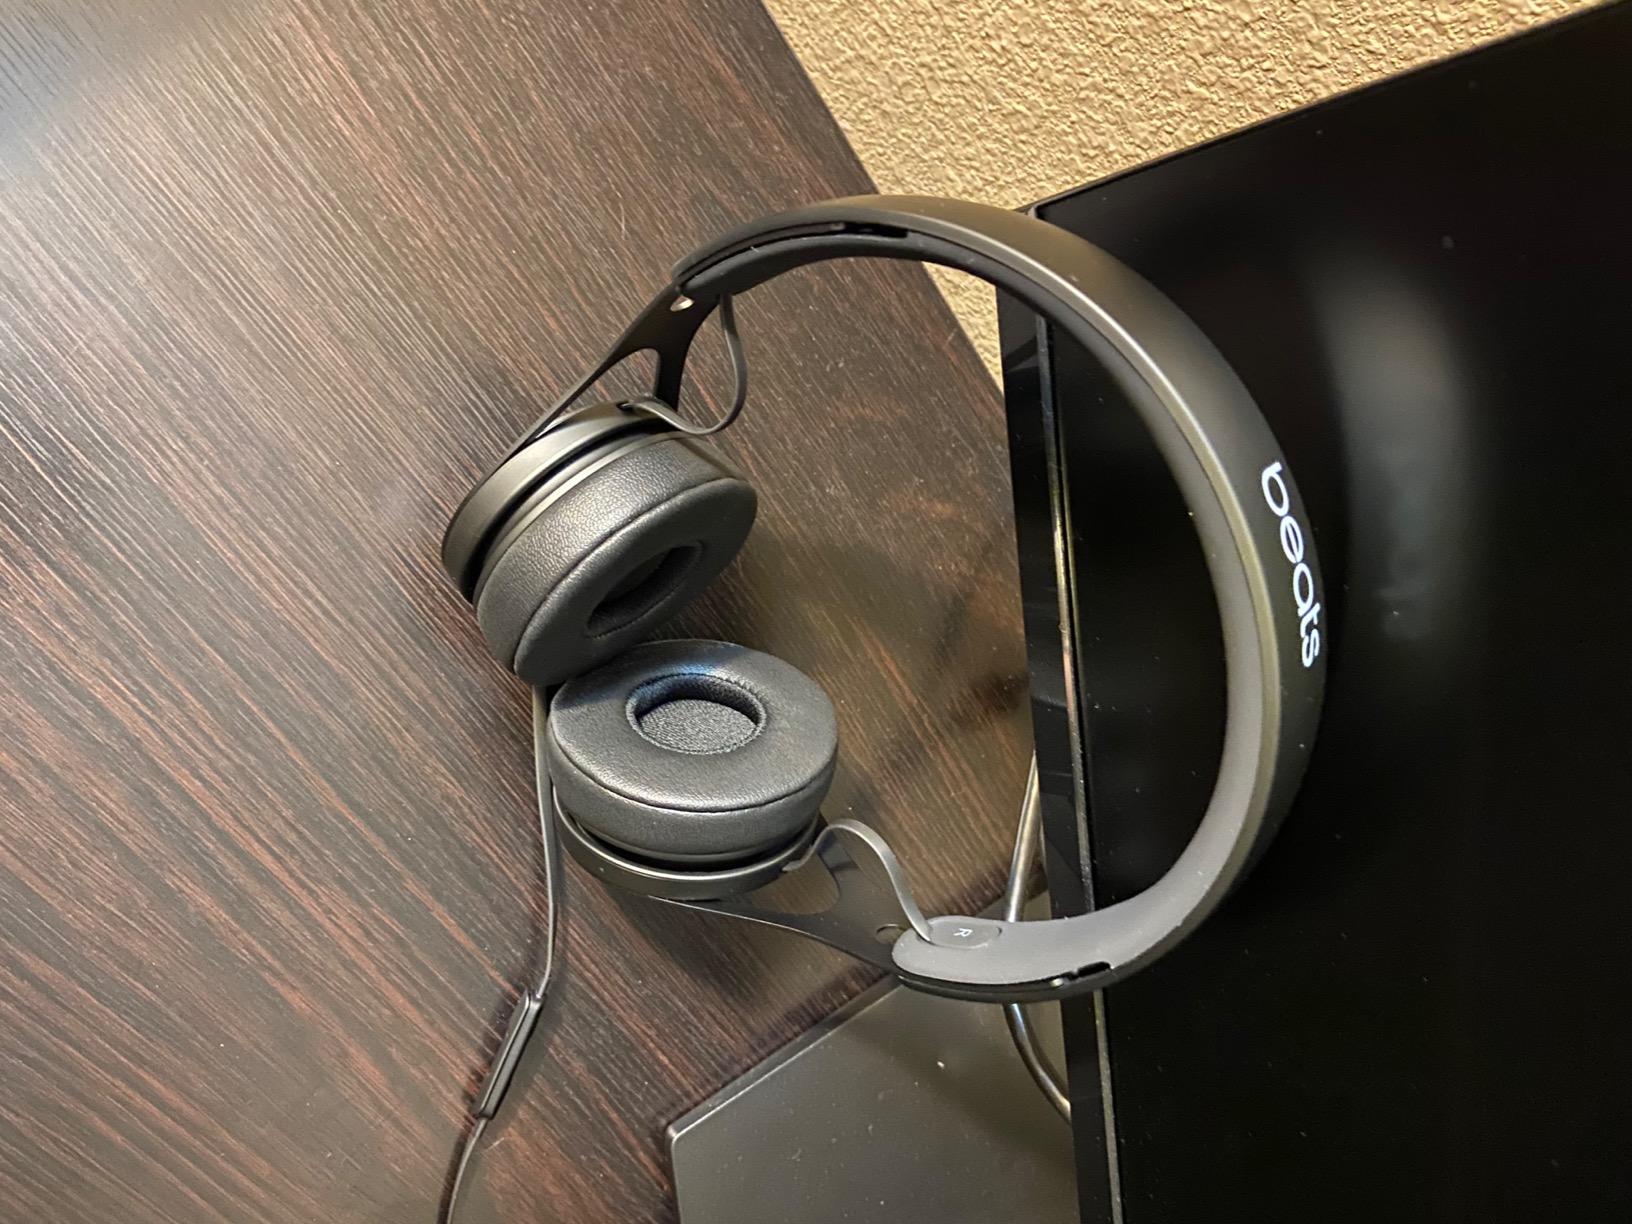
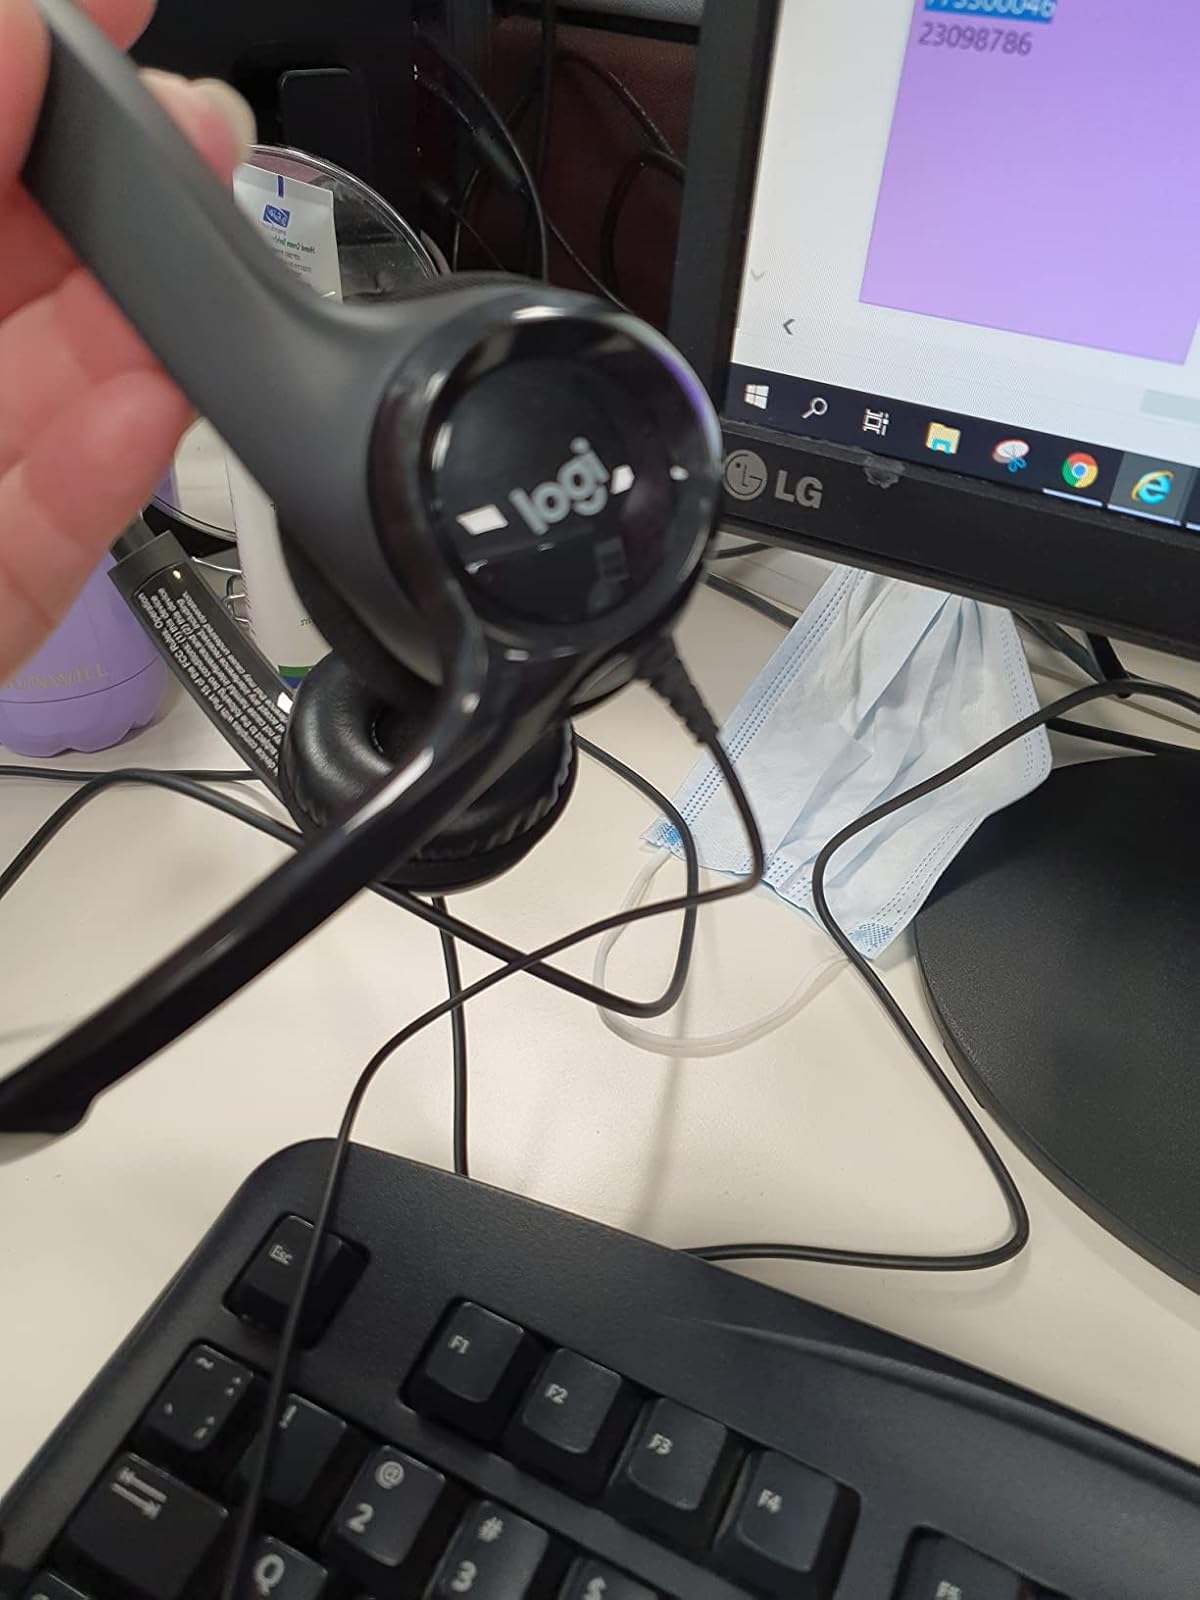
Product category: headphones
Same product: no